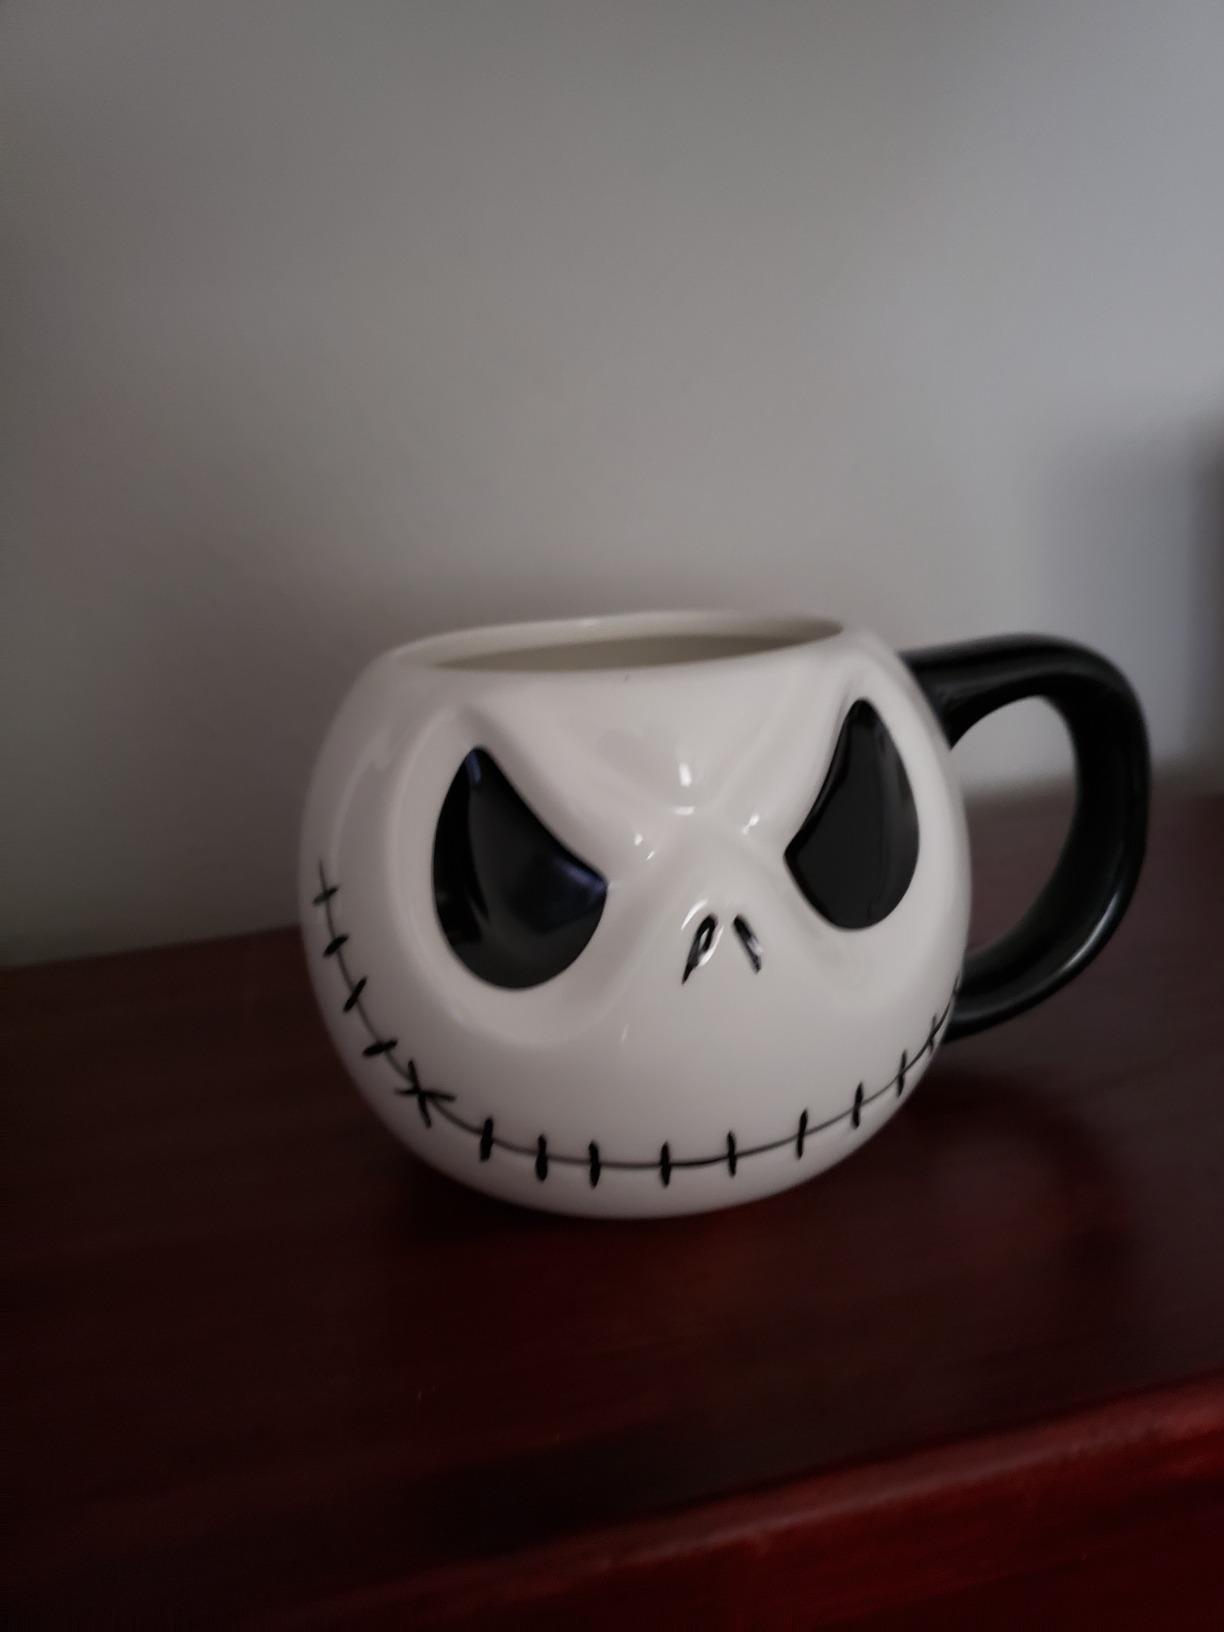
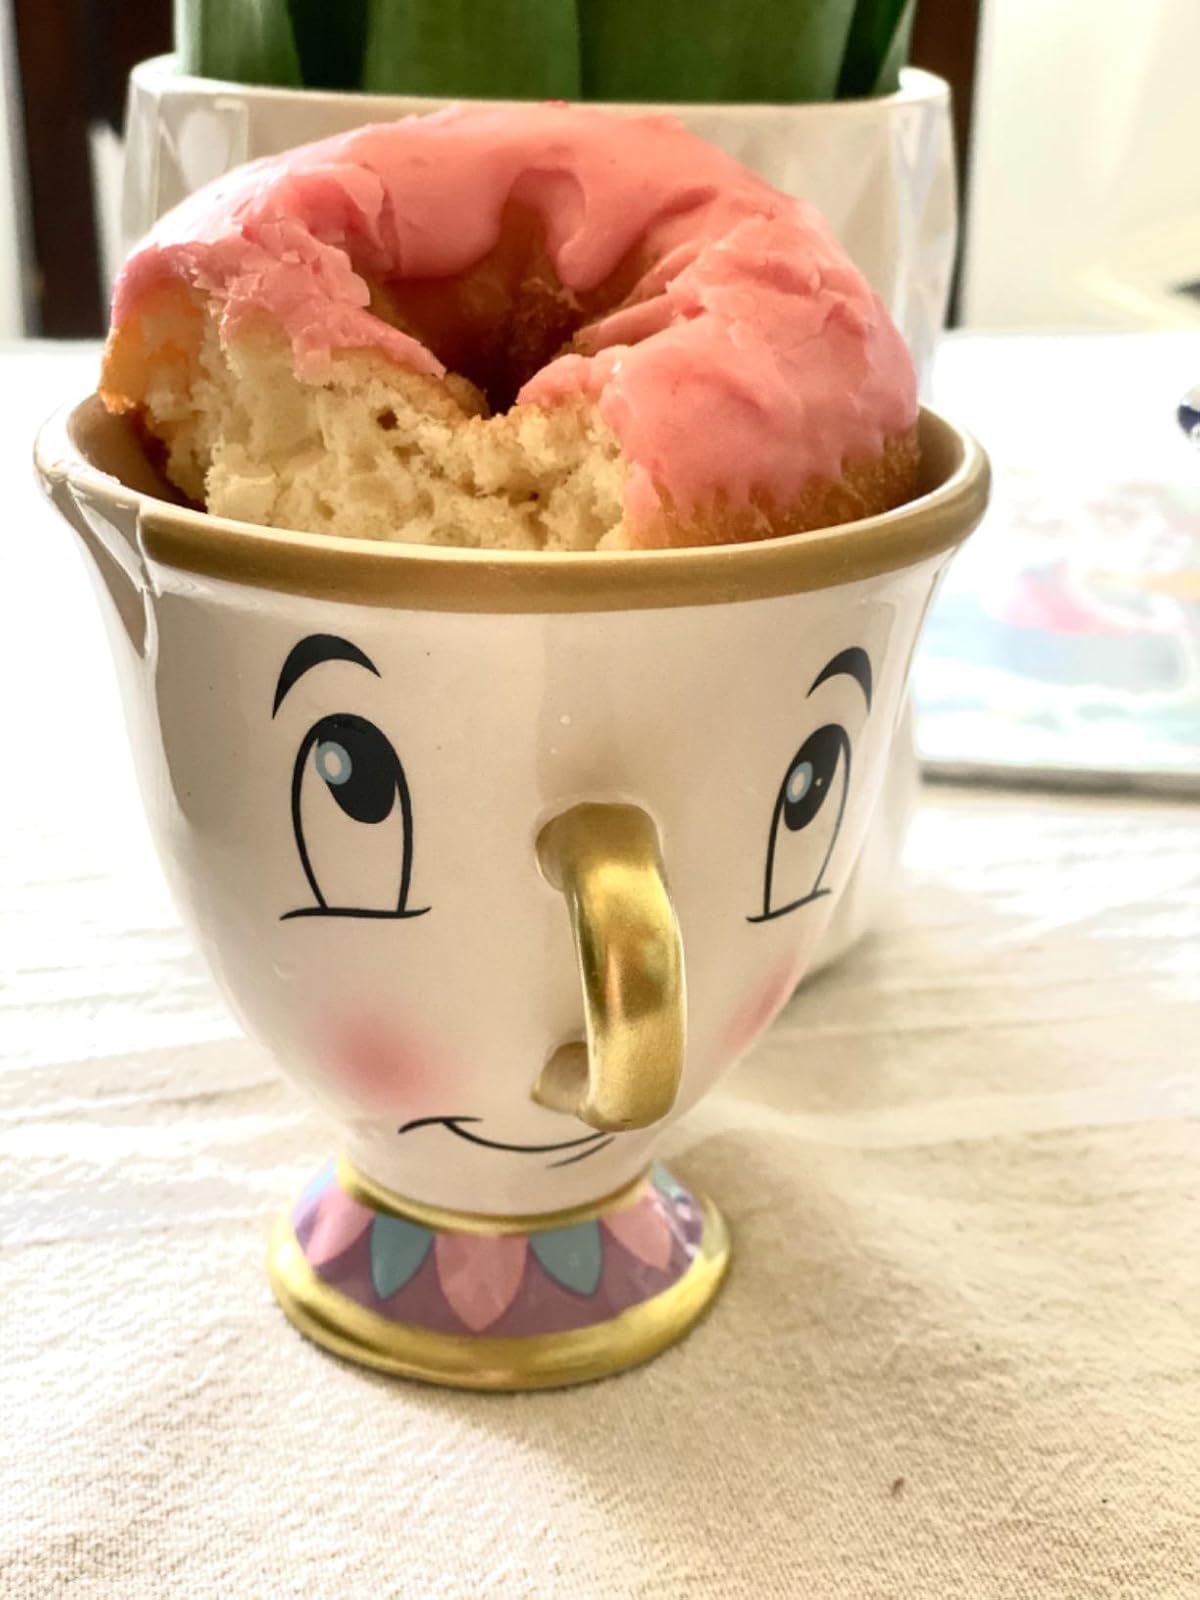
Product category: items_mug
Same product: no